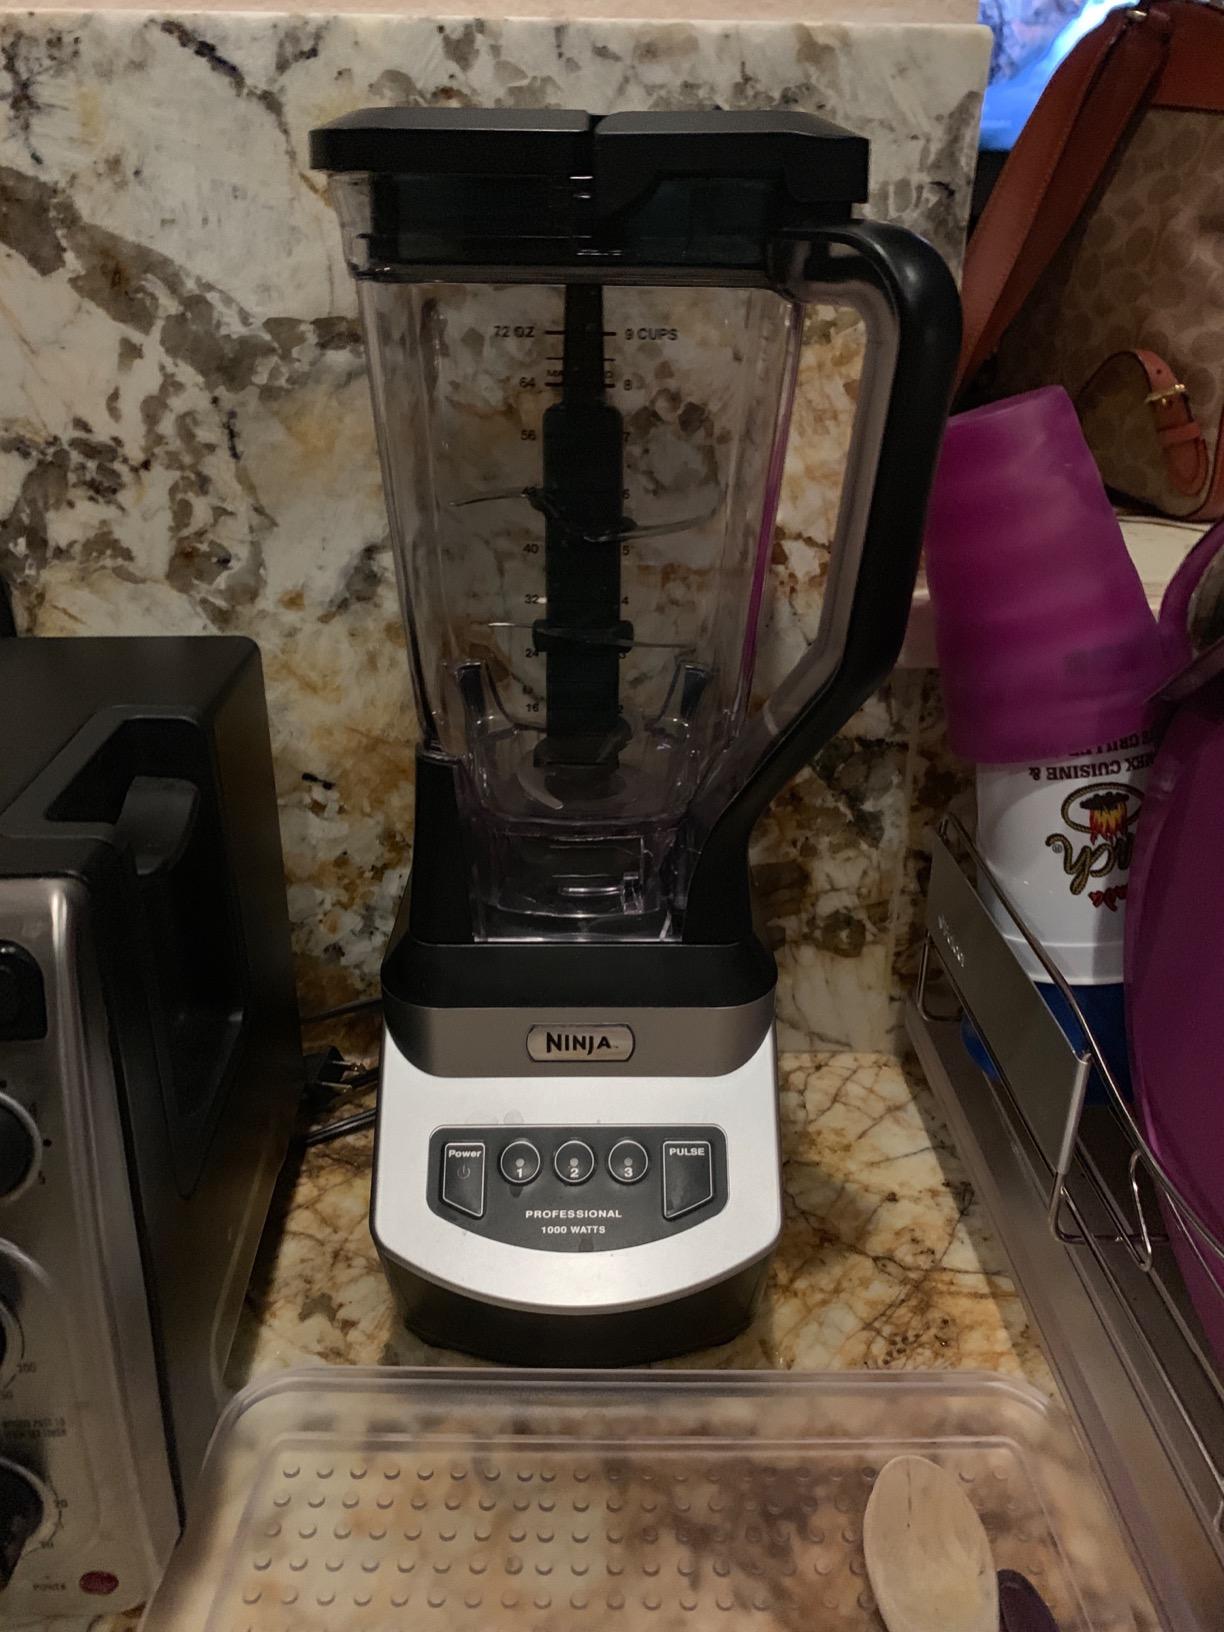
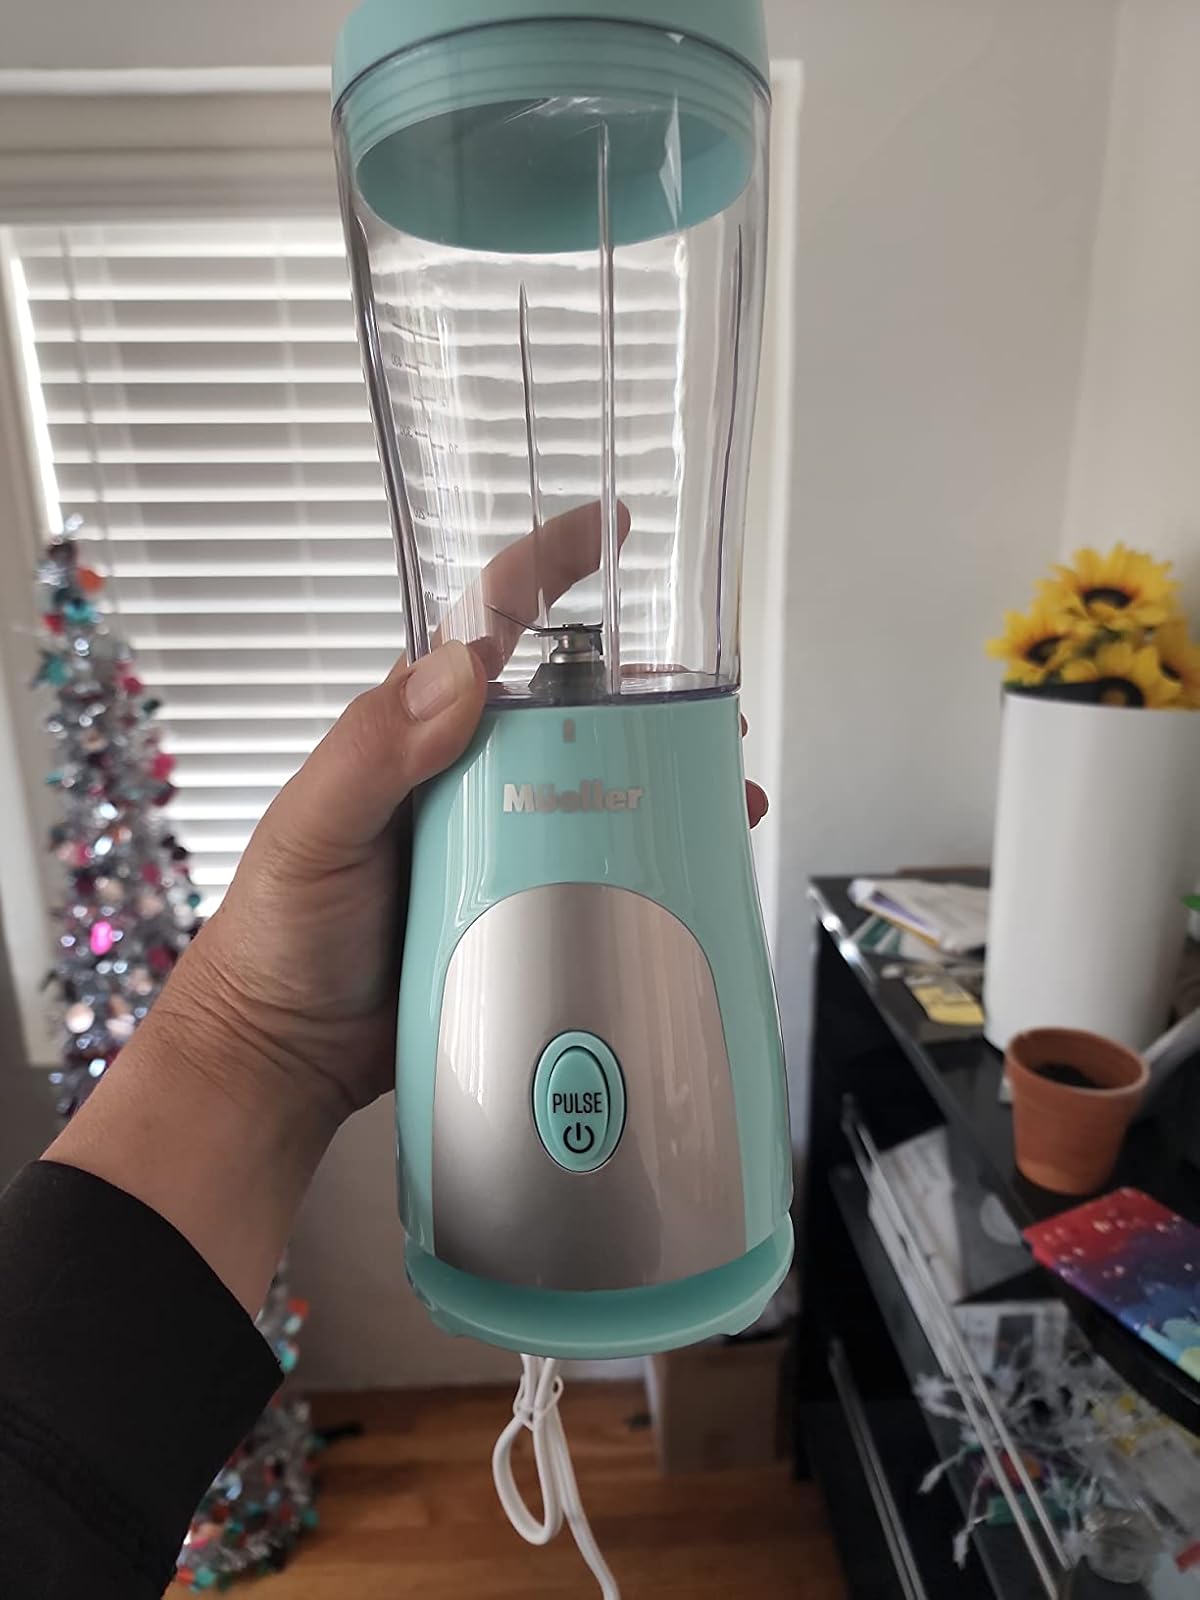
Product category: items_blender
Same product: no